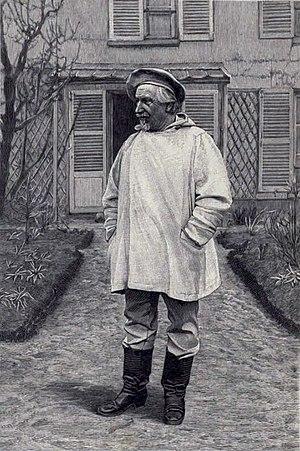
Auguste-Henri Jacob, dit le zouave Jacob, né le 6 mars 1828 à Saint-Martin-des-Champs et mort le 23 octobre 1913 à Paris, est un guérisseur français célèbre à Paris sous le Second Empire.